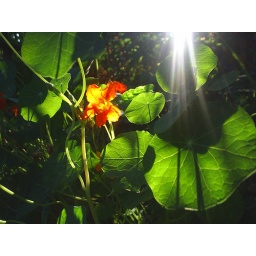
nasturtium again; this is a flower bed very well lighten in the morning so I keep visiting.